Schloemer (automobile)

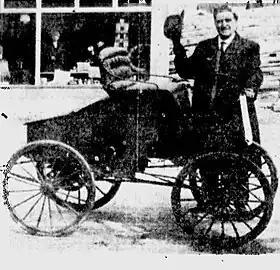
Fay Cusick with the Schloemer automobile in 1921

The Schloemer automobile (or Schloemer Motor Wagon) is an automobile built in 1890 by blacksmith and coppersmith Gottfried Schloemer and locksmith Frank Toepfer of Milwaukee, Wisconsin, United States. Operated for the first time in 1892, it has a single-cylinder engine mounted beneath its seat that drove its powered axle via a belt. It is noted for being possibly the first automobile to feature a muffler. Claims of the historic importance of the Schloemer automobile have diminished over time: in 1948, it was considered the first practical automobile in the United States, but by 2023, it was only regarded as the first car to operate in Milwaukee. The vehicle is currently on display at the Milwaukee Public Museum.